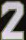
Number: 2